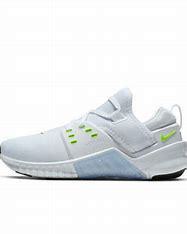
Brand: Nike
Model: Free X Metcon 2